Question: Please indicate a possible affordance area of the hold_badminton_racket that can be used for holding
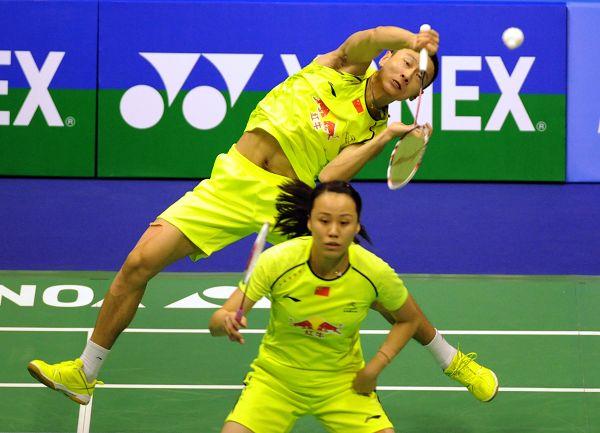
Answer: [412.5, 17, 434.5, 127]